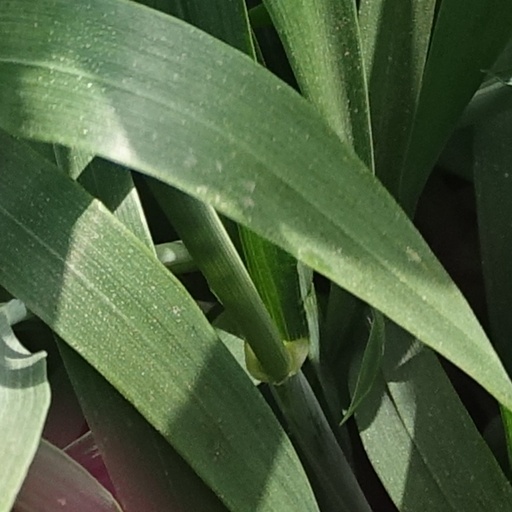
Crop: wheat